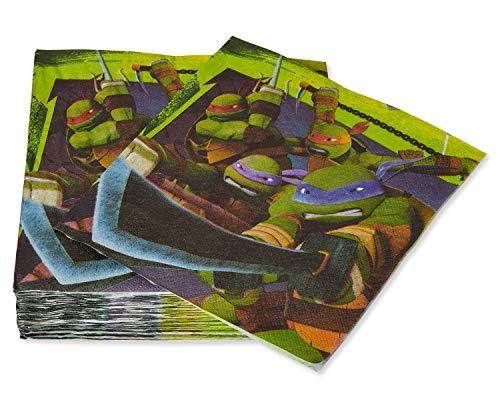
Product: American Greetings Teenage Mutant Ninja Turtles (TMNT) Party Supplies, Paper Lunch Napkins (48-Count)
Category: Toys & Games | Party Supplies | Party Tableware | Napkins
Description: Perfect American Greetings party supplies for a kid's birthday party or Teenage Mutant Ninja Turtle-themed party.
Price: $11.12
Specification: ProductDimensions:0x9x6.5inches|ItemWeight:7.2ounces|ShippingWeight:7.2ounces(Viewshippingratesandpolicies)|DomesticShipping:ItemcanbeshippedwithinU.S.|InternationalShipping:ThisitemcanbeshippedtoselectcountriesoutsideoftheU.S.LearnMore|ASIN:B077HXNW7T|Itemmodelnumber:6020829|Manufacturerrecommendedage:36months-15years